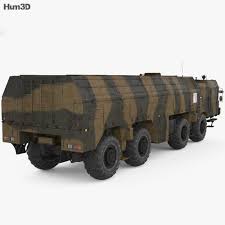
Label: Air Defense